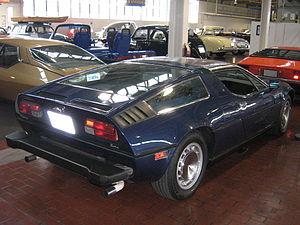
La Maserati Bora est un coupé deux places du constructeur italien Maserati, construit entre 1971 et 1978. Il s'agit de la première Maserati de série à moteur en position centrale arrière.